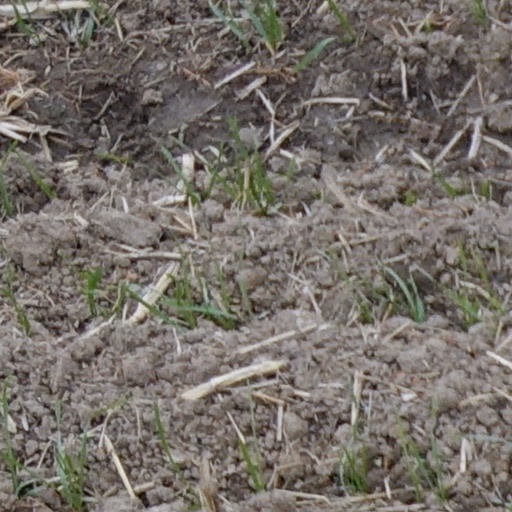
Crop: wheat